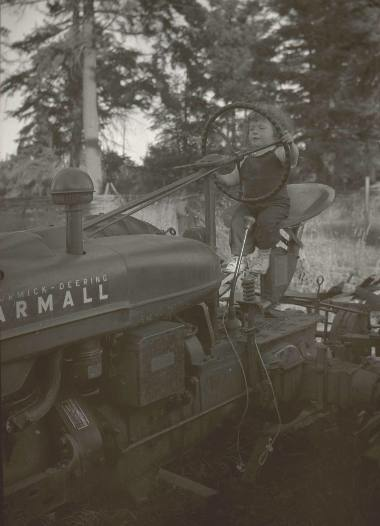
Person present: No